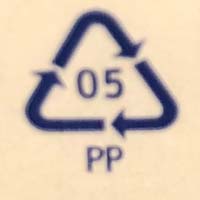
Plastic recycling code class: 5_polypropylene_PP